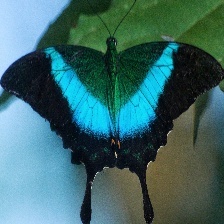
Species: BANDED PEACOCK